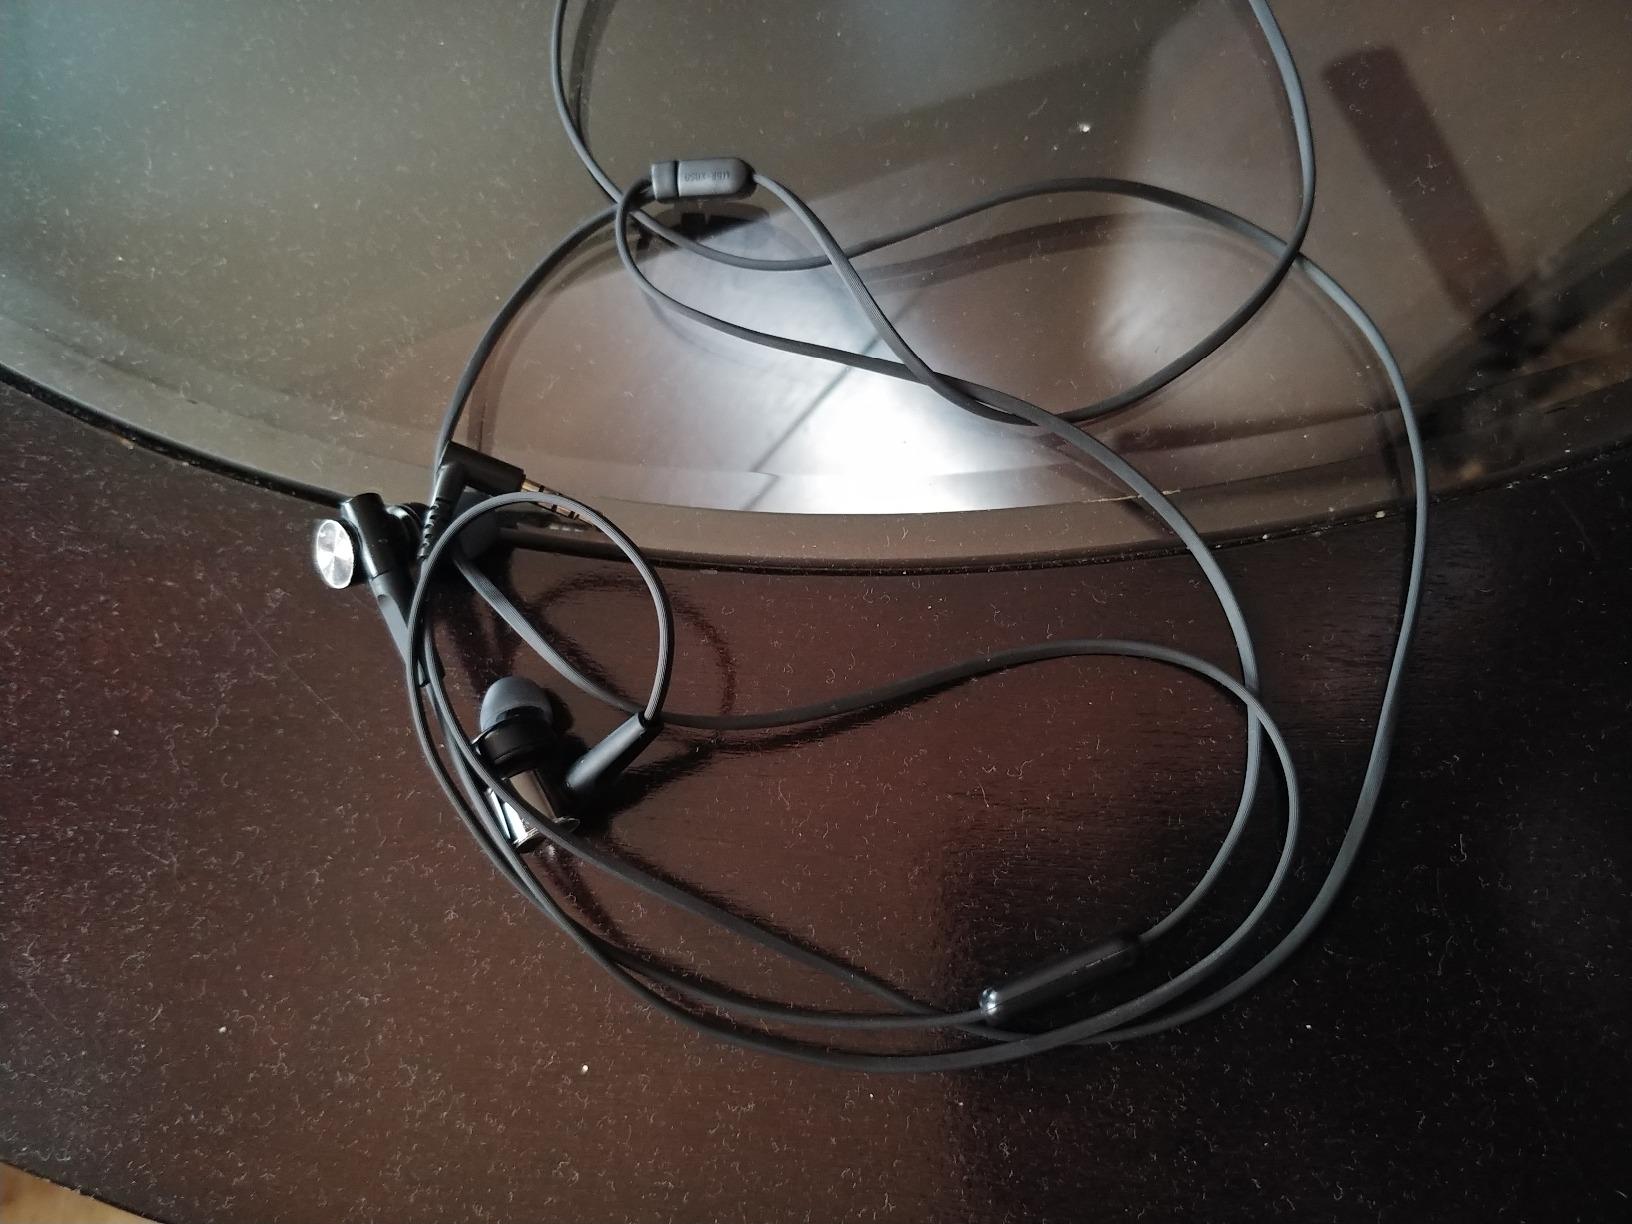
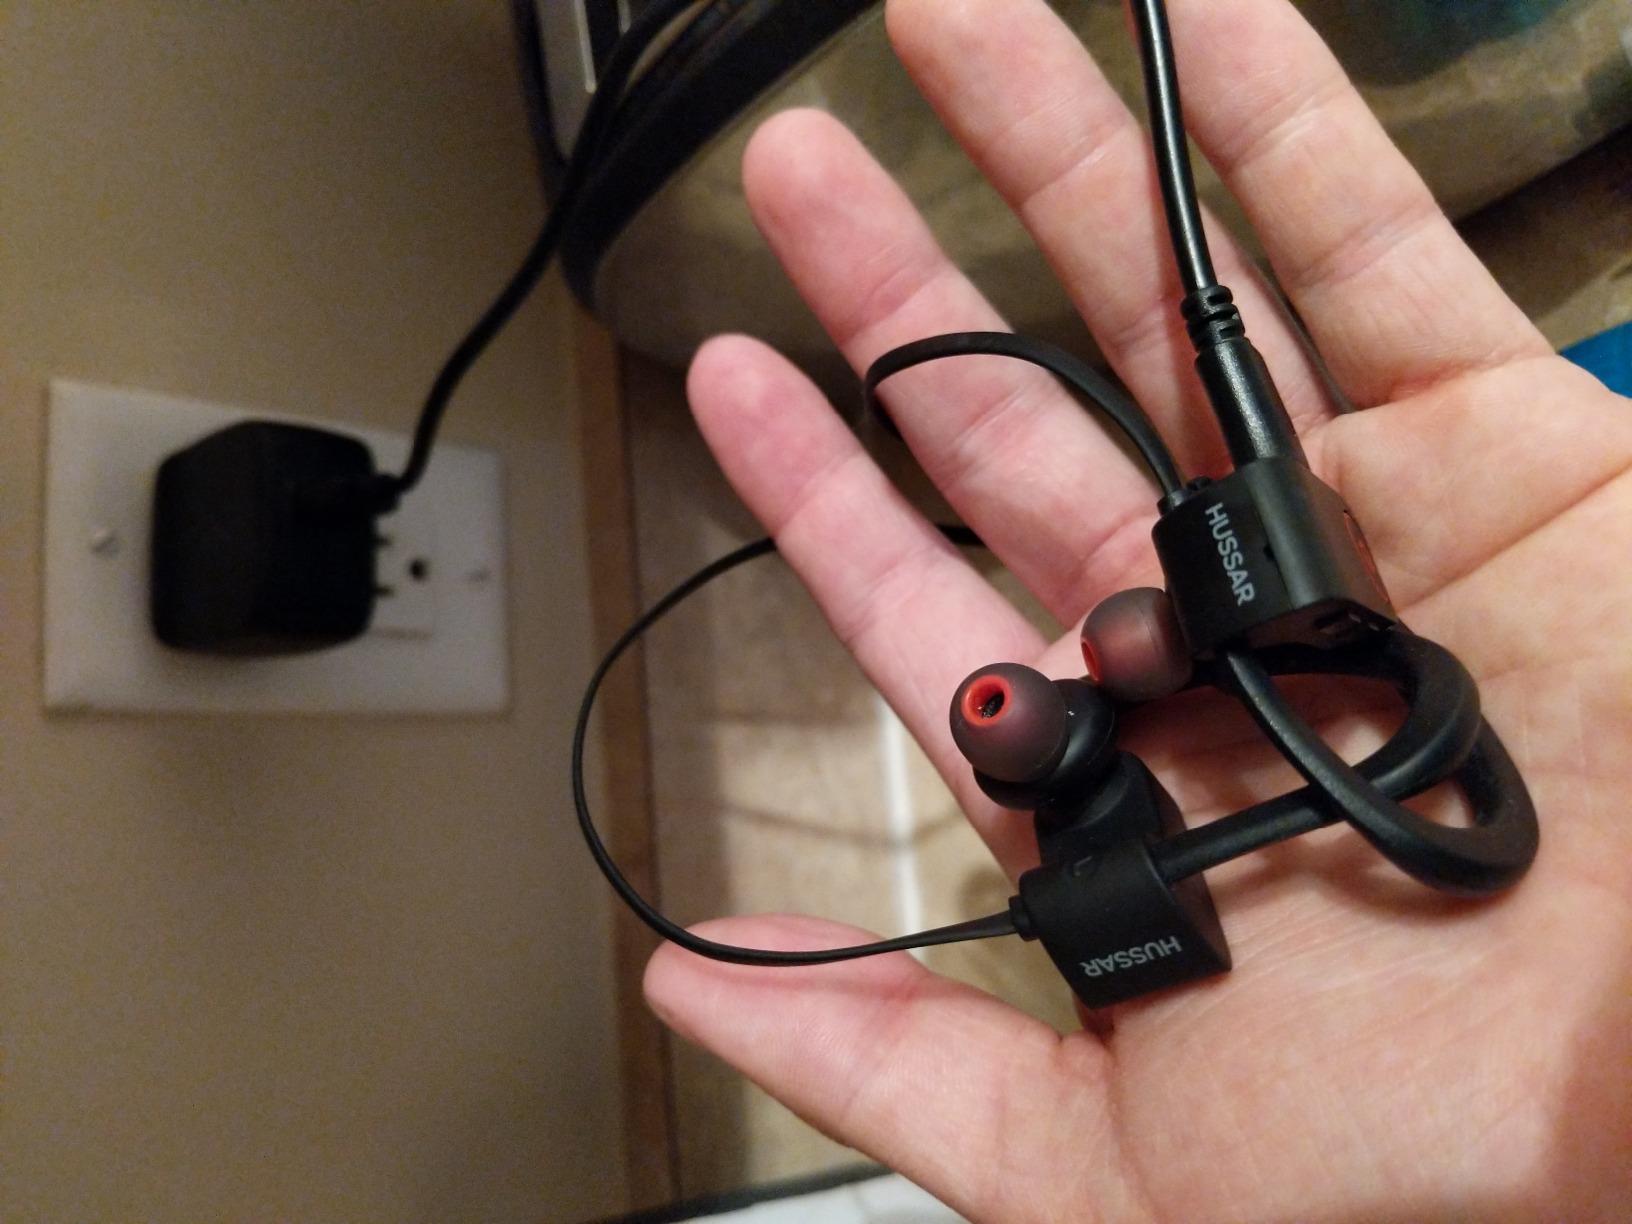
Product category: headphones
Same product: no